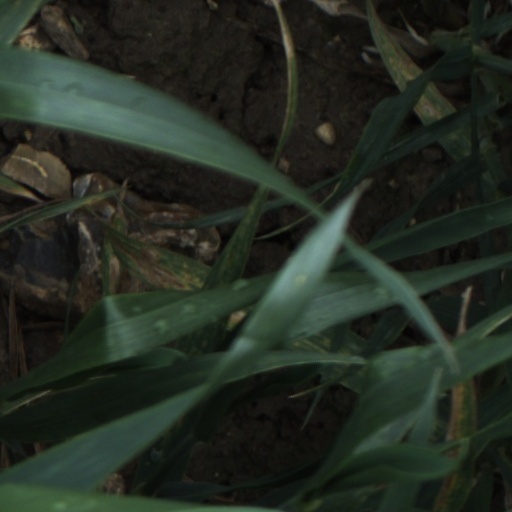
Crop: wheat